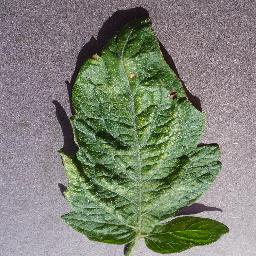
Label: Tomato___Spider_mites Two-spotted_spider_mite